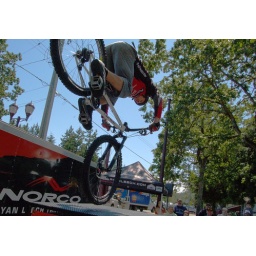
Pro mountain bike trials rider Ryan Leech at the Chili cookoff in Langford.